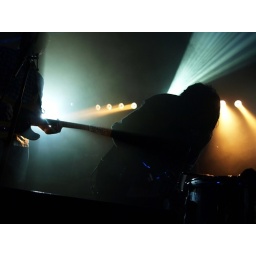
codes in the clouds / water rats